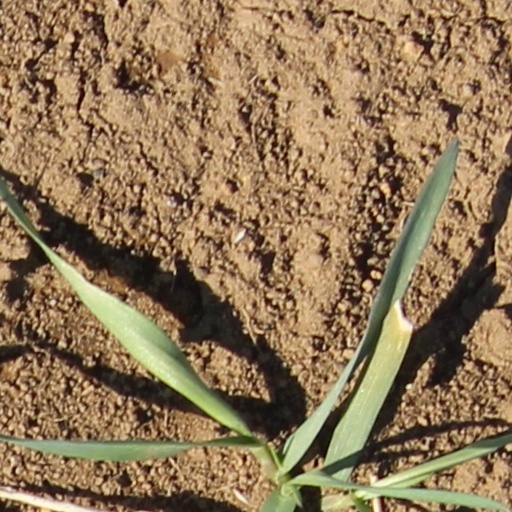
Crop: wheat